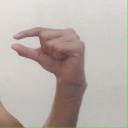
अक्षर: ग